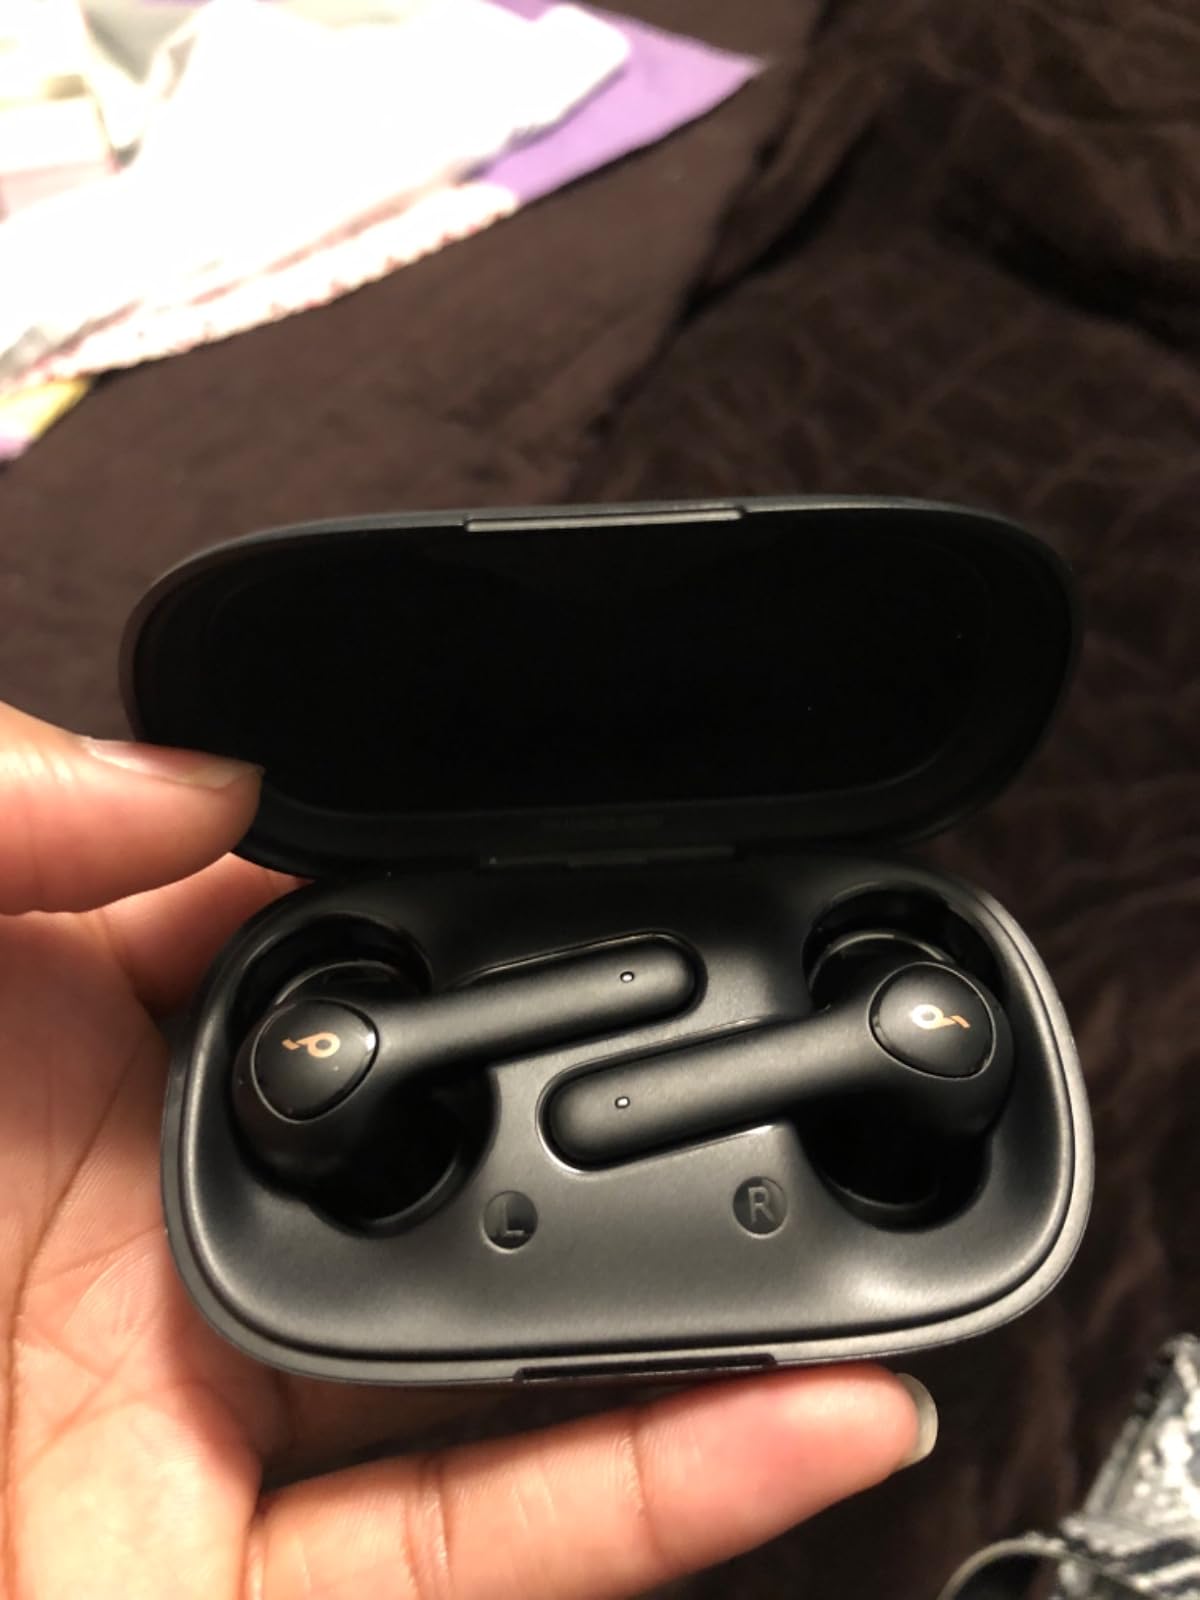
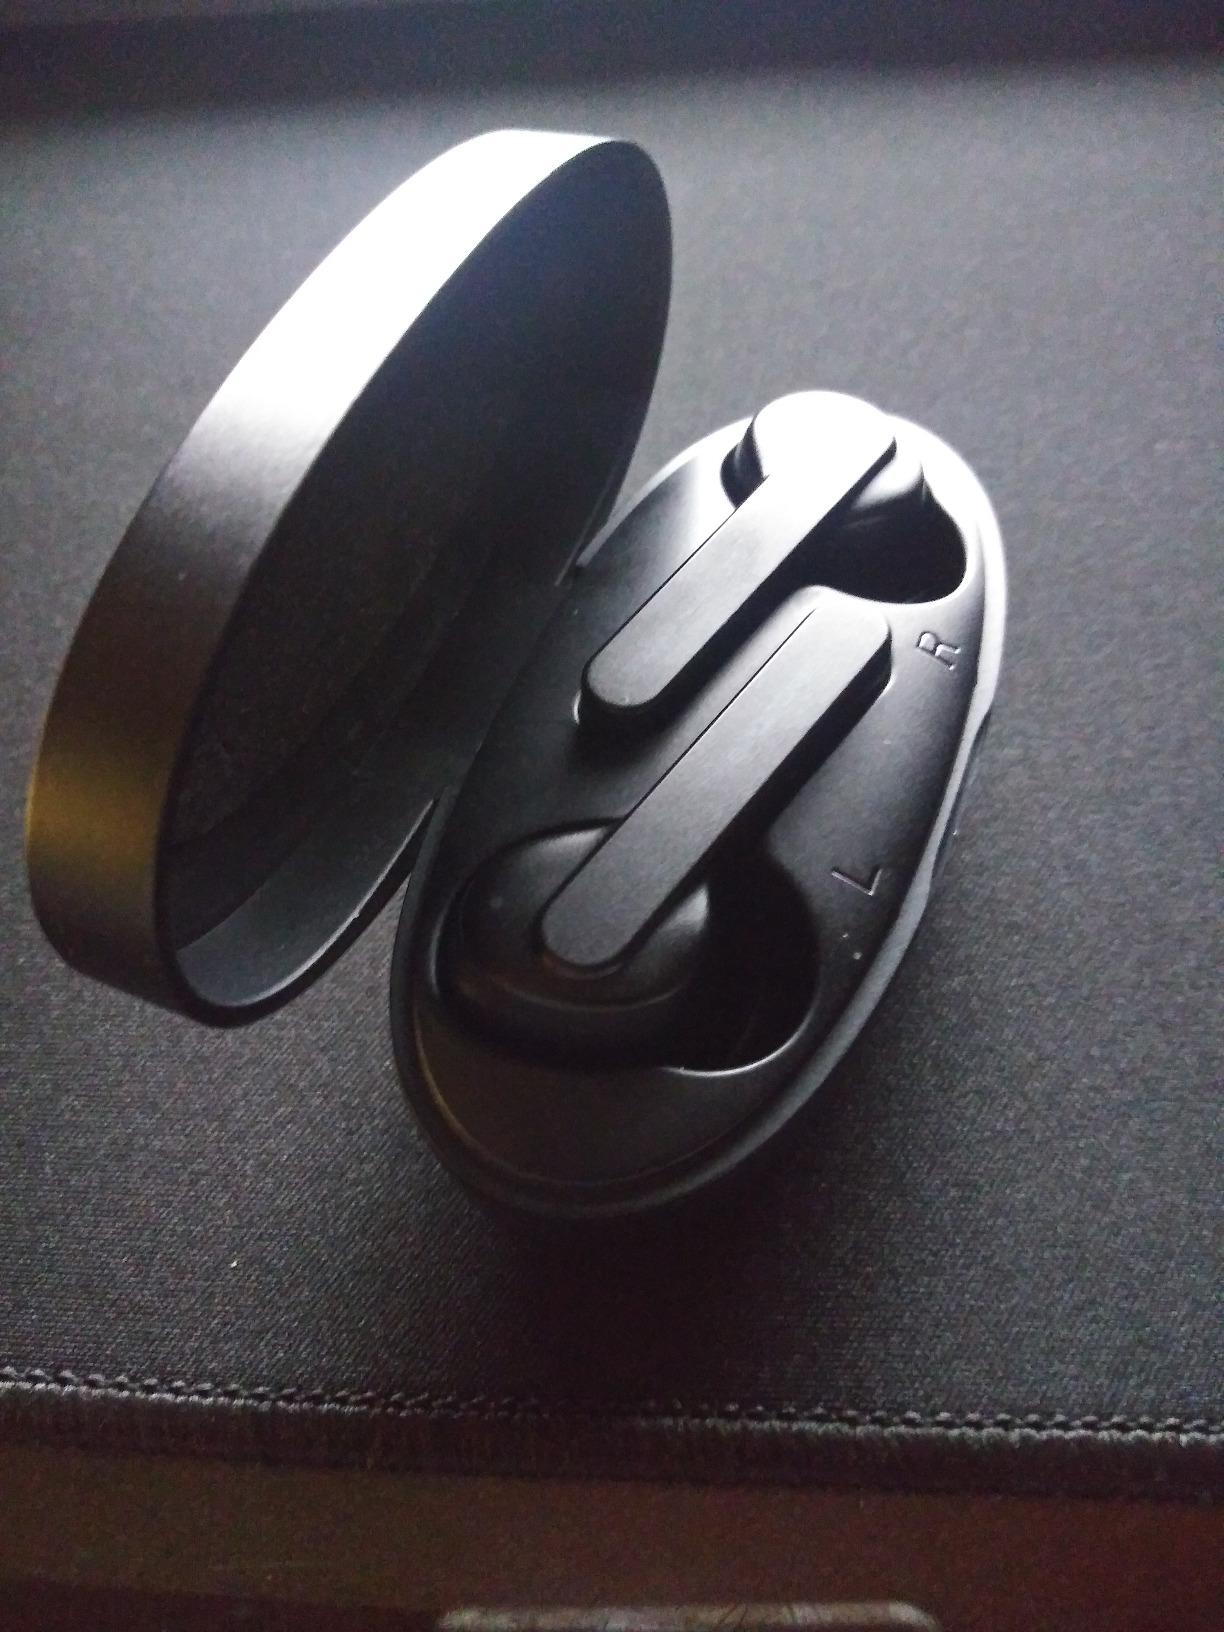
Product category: earbuds
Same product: no